Wateni

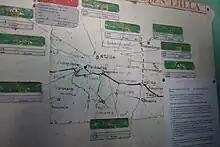
Map of the Rural Commune as posted in the CSCOM in N'tjilla.

The capitol of the commune, N'tjilla, is located 7 km off Route 7 from Bamako to Zegoua. N'tjilla is 23 km from Niena, 98 km from Sikasso (the capital of the Sikasso region or cercle), and 295 km from Bamako, the national capital.